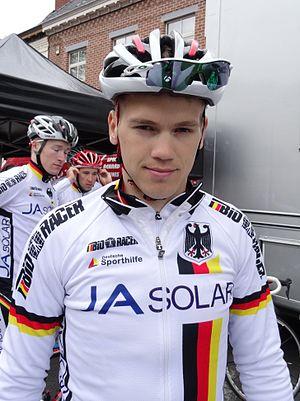
Triptyque des Monts et Châteaux 2014, étape 3, 6 avril 2014, départ de Belœil. Depicted person&#58